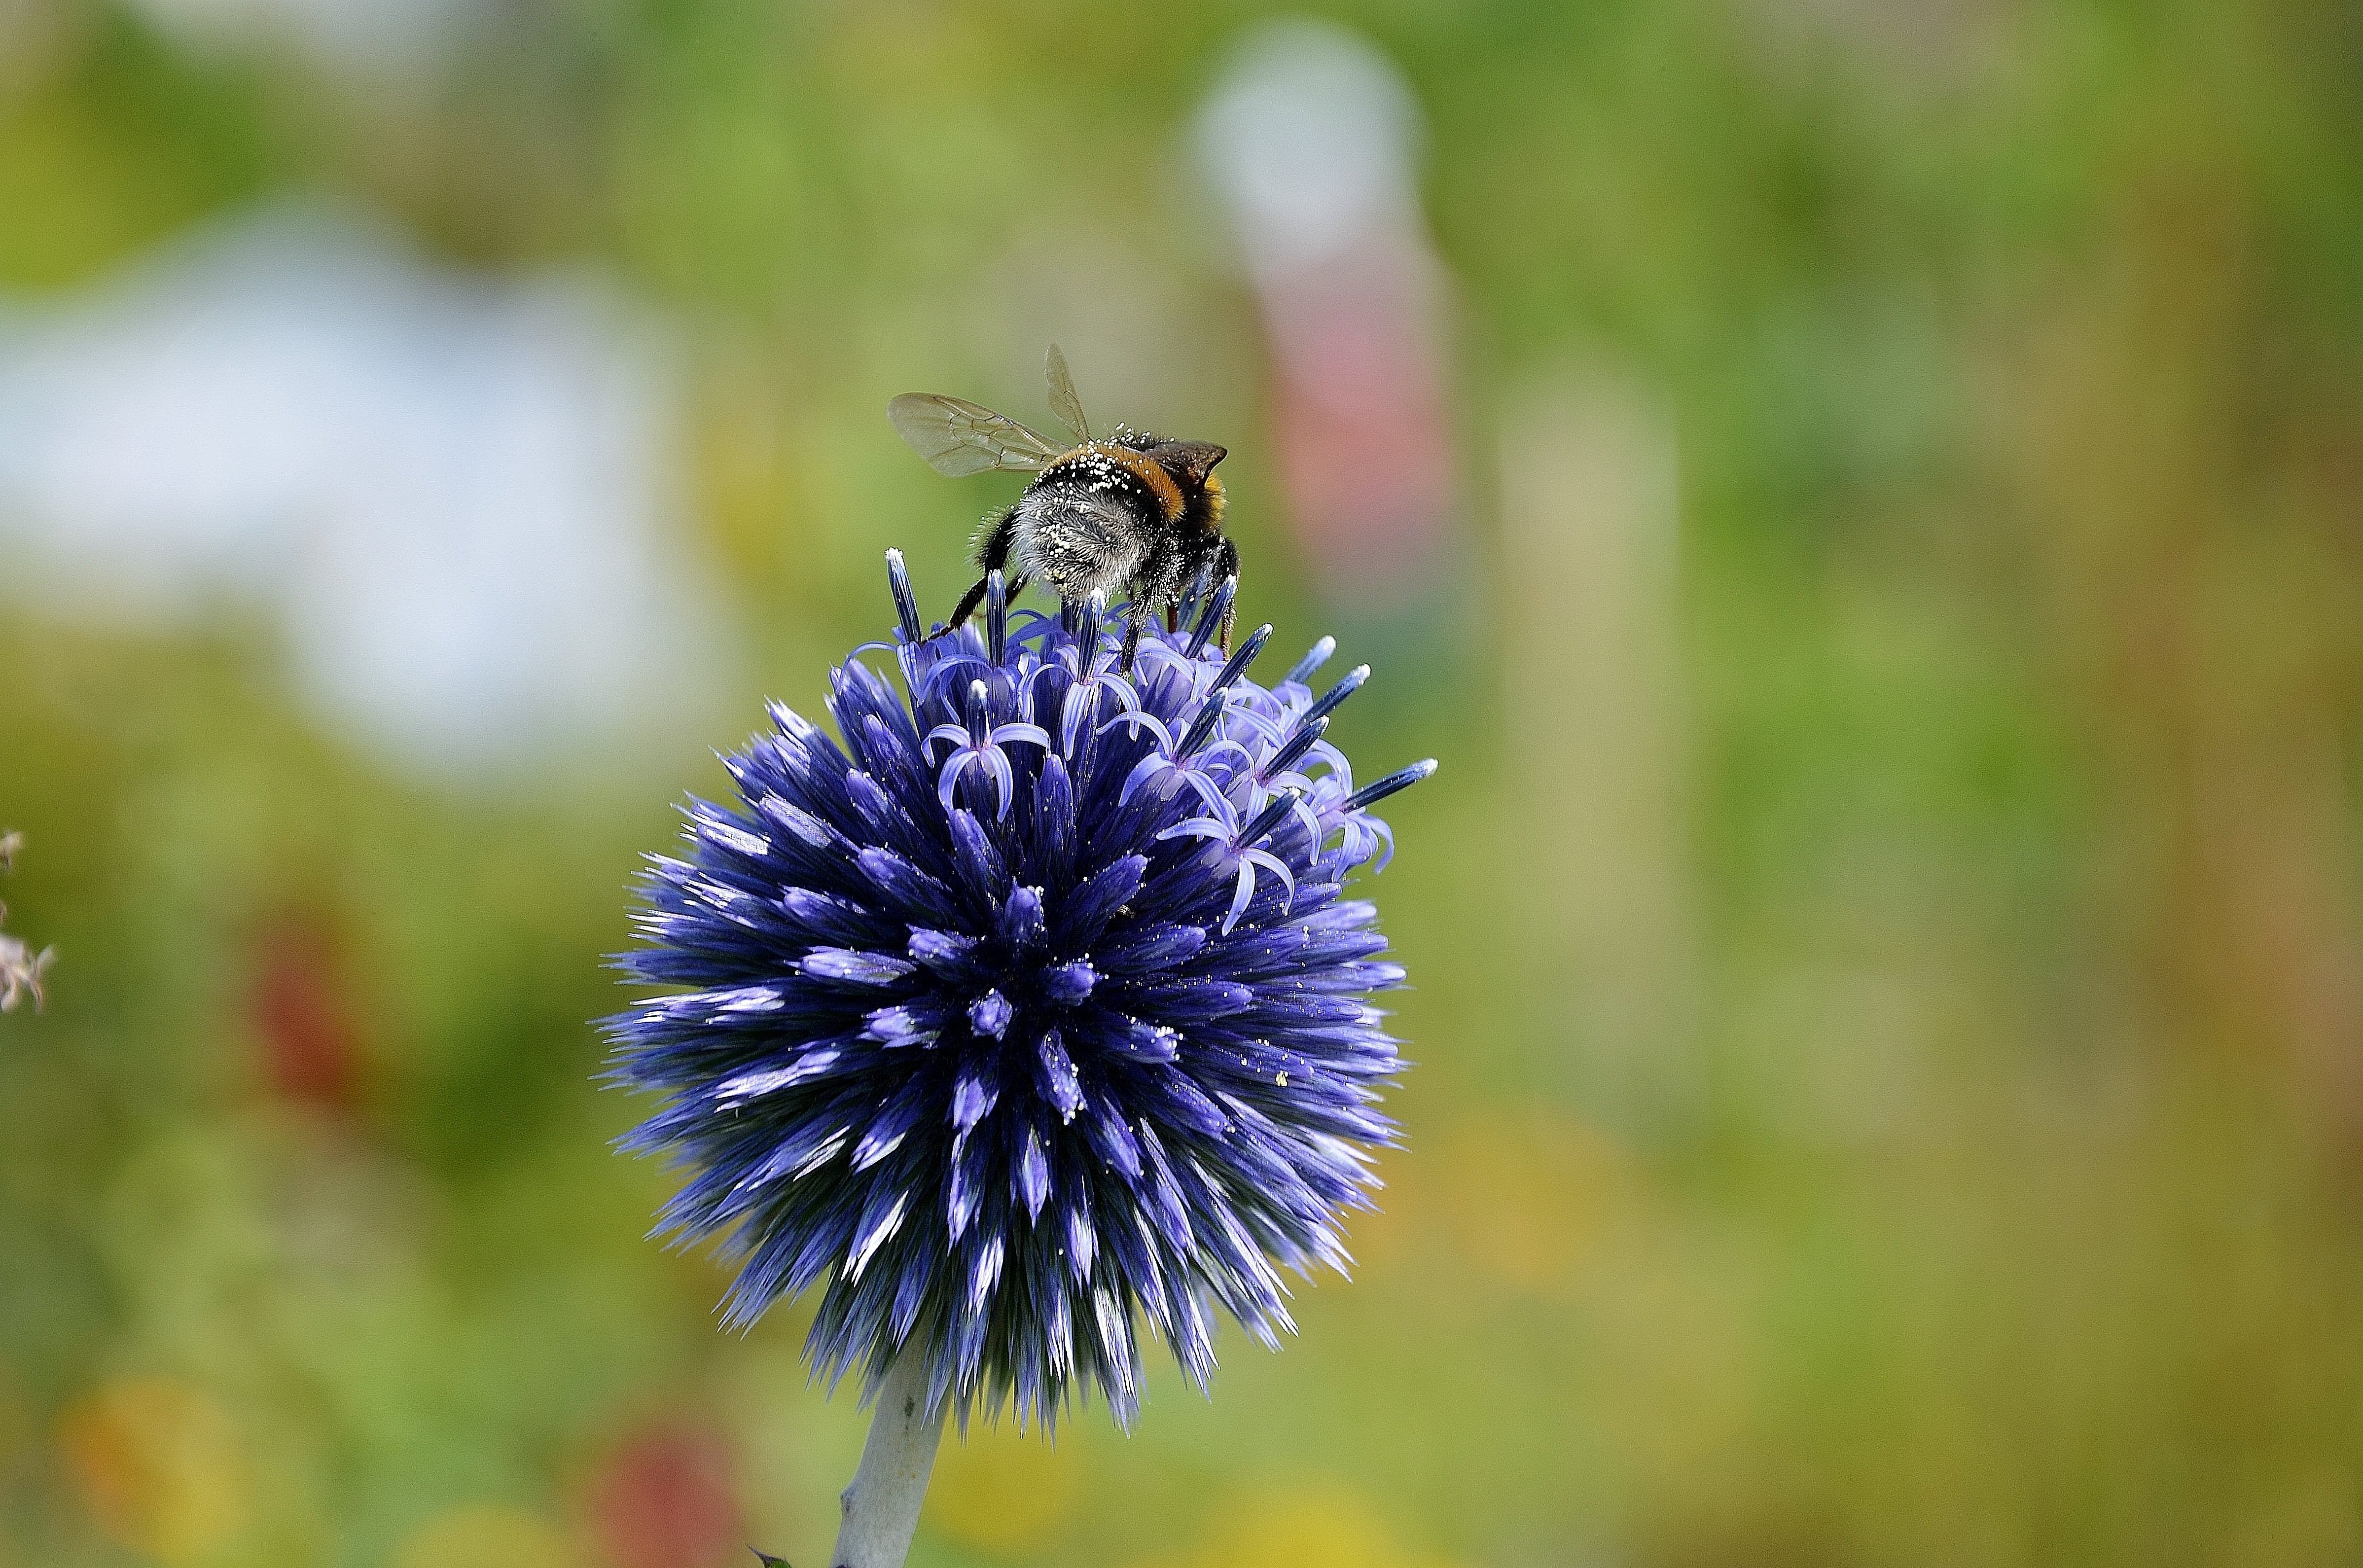
nature, plant, meadow, prairie, flower, animal, insect, botany, blue, flora, fauna, invertebrate, wildflower, flowers, close up, bee, thistle, insects, bumblebee, nectar, pollinating, macro photography, blue flowers, flowering plant, honey bee, daisy family, plant stem, land plant, membrane winged insect